Charlotte Becker

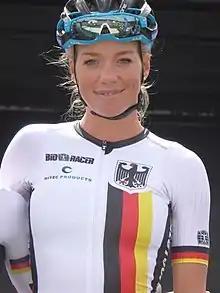
Becker at the 2018 European Road Cycling Championships.

Charlotte Becker (born 19 May 1983 in Datteln, North Rhine-Westphalia) is a German former professional racing cyclist, who last rode for UCI Women's Continental Team . She competed at the 2012 Summer Olympics in the women's road race, but finished over the time limit. She also competed on the track in the women's team pursuit for the national team. She signed for for the 2015 road cycling season.